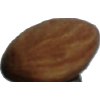
Label: almonds